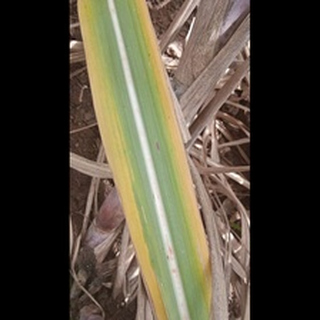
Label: sugarcane_yellow_leaf_disease